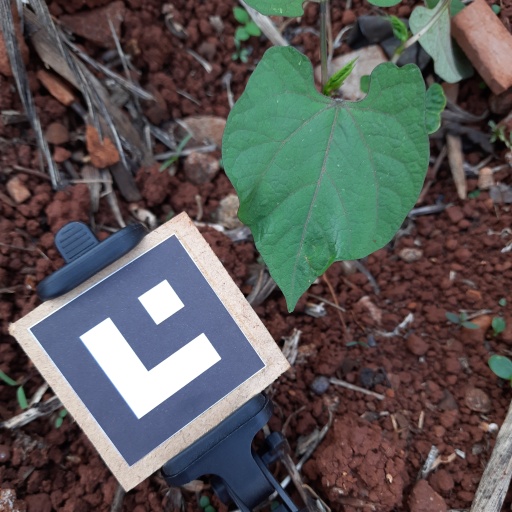
Observations: wavy surface, no eating holes, under shade